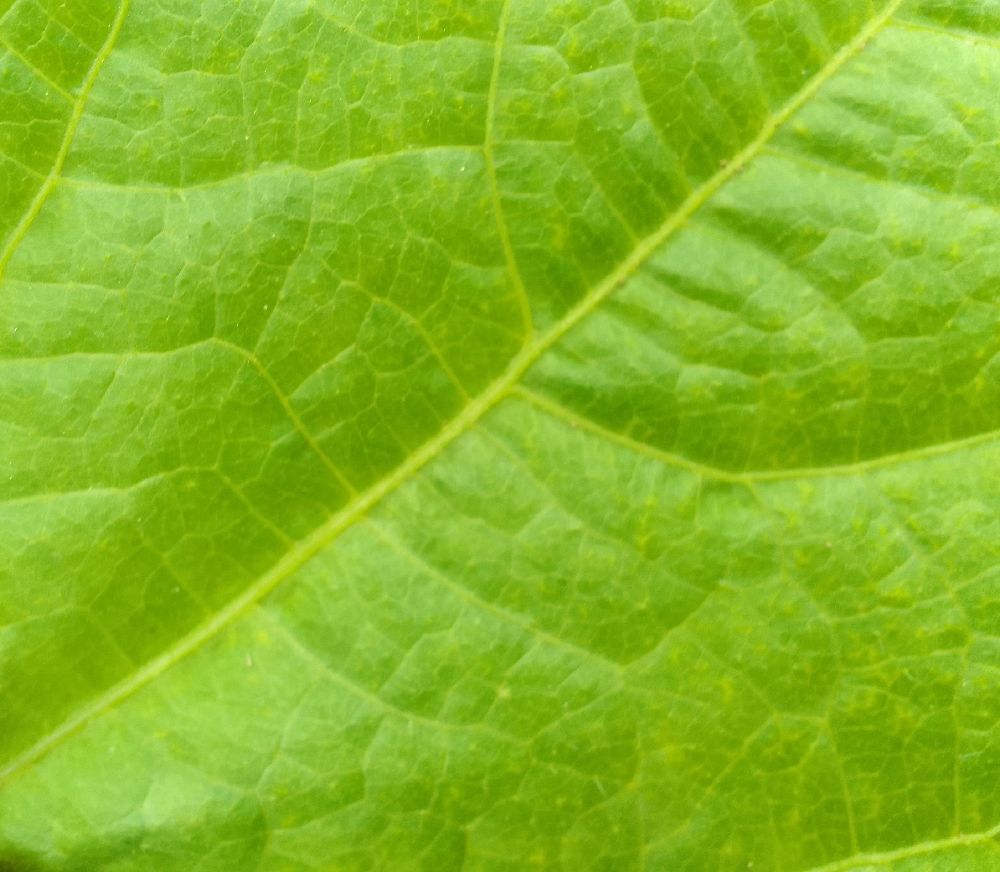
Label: healthy